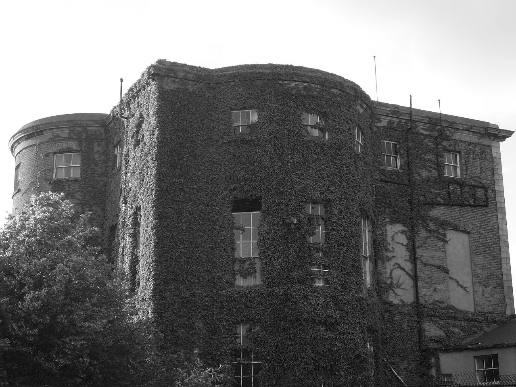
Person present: No